Els Goulmy

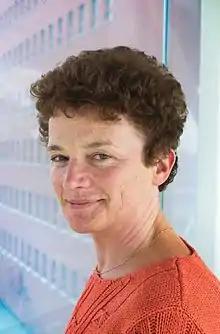
Els Goulmy (2002)

Els Goulmy (born 27 November 1946, The Hague) is an eminent professor of transplantation biology, especially regarding minor histocompatibility antigen, at Leiden University. Goulmy is an expert in the area of tissue typing and belongs internationally to the absolute top of her discipline. She was awarded the Spinoza Prize in 2002.